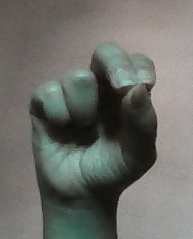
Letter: gaaf